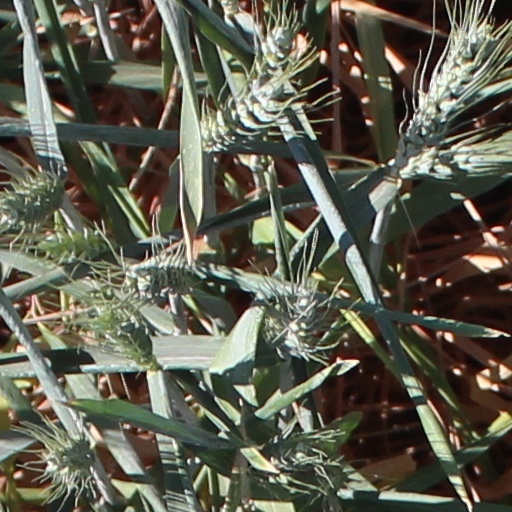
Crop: wheat